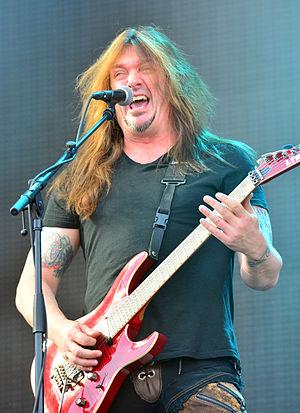
David Michael Sabo, surnommé "The Snake", est un guitariste américain qui joue dans le groupe de metal américain Skid Row. Il est co-guitariste avec Scotti Hill.